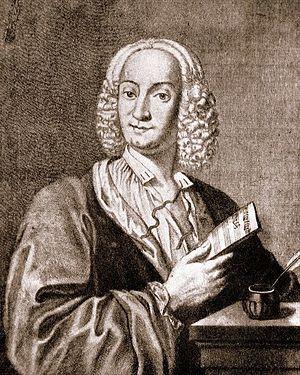
2 janvier : Inauguration de l'Oper am Gänsemarkt, opéra de Hambourg..
La chronologie des opéras présente sur une échelle de temps les naissance et mort des principaux compositeurs et interprètes d'opéra ainsi que des dates de créations de leurs œuvres et les grands évènements ayant marqués l'histoire de l'opéra entendu ici comme une œuvre destinée à être chantée sur une scène, appartenant à un genre musical vocal classique du même nom et pouvant être considérée comme l’une des formes du théâtre musical occidental regroupées sous l’appellation d’art lyrique.